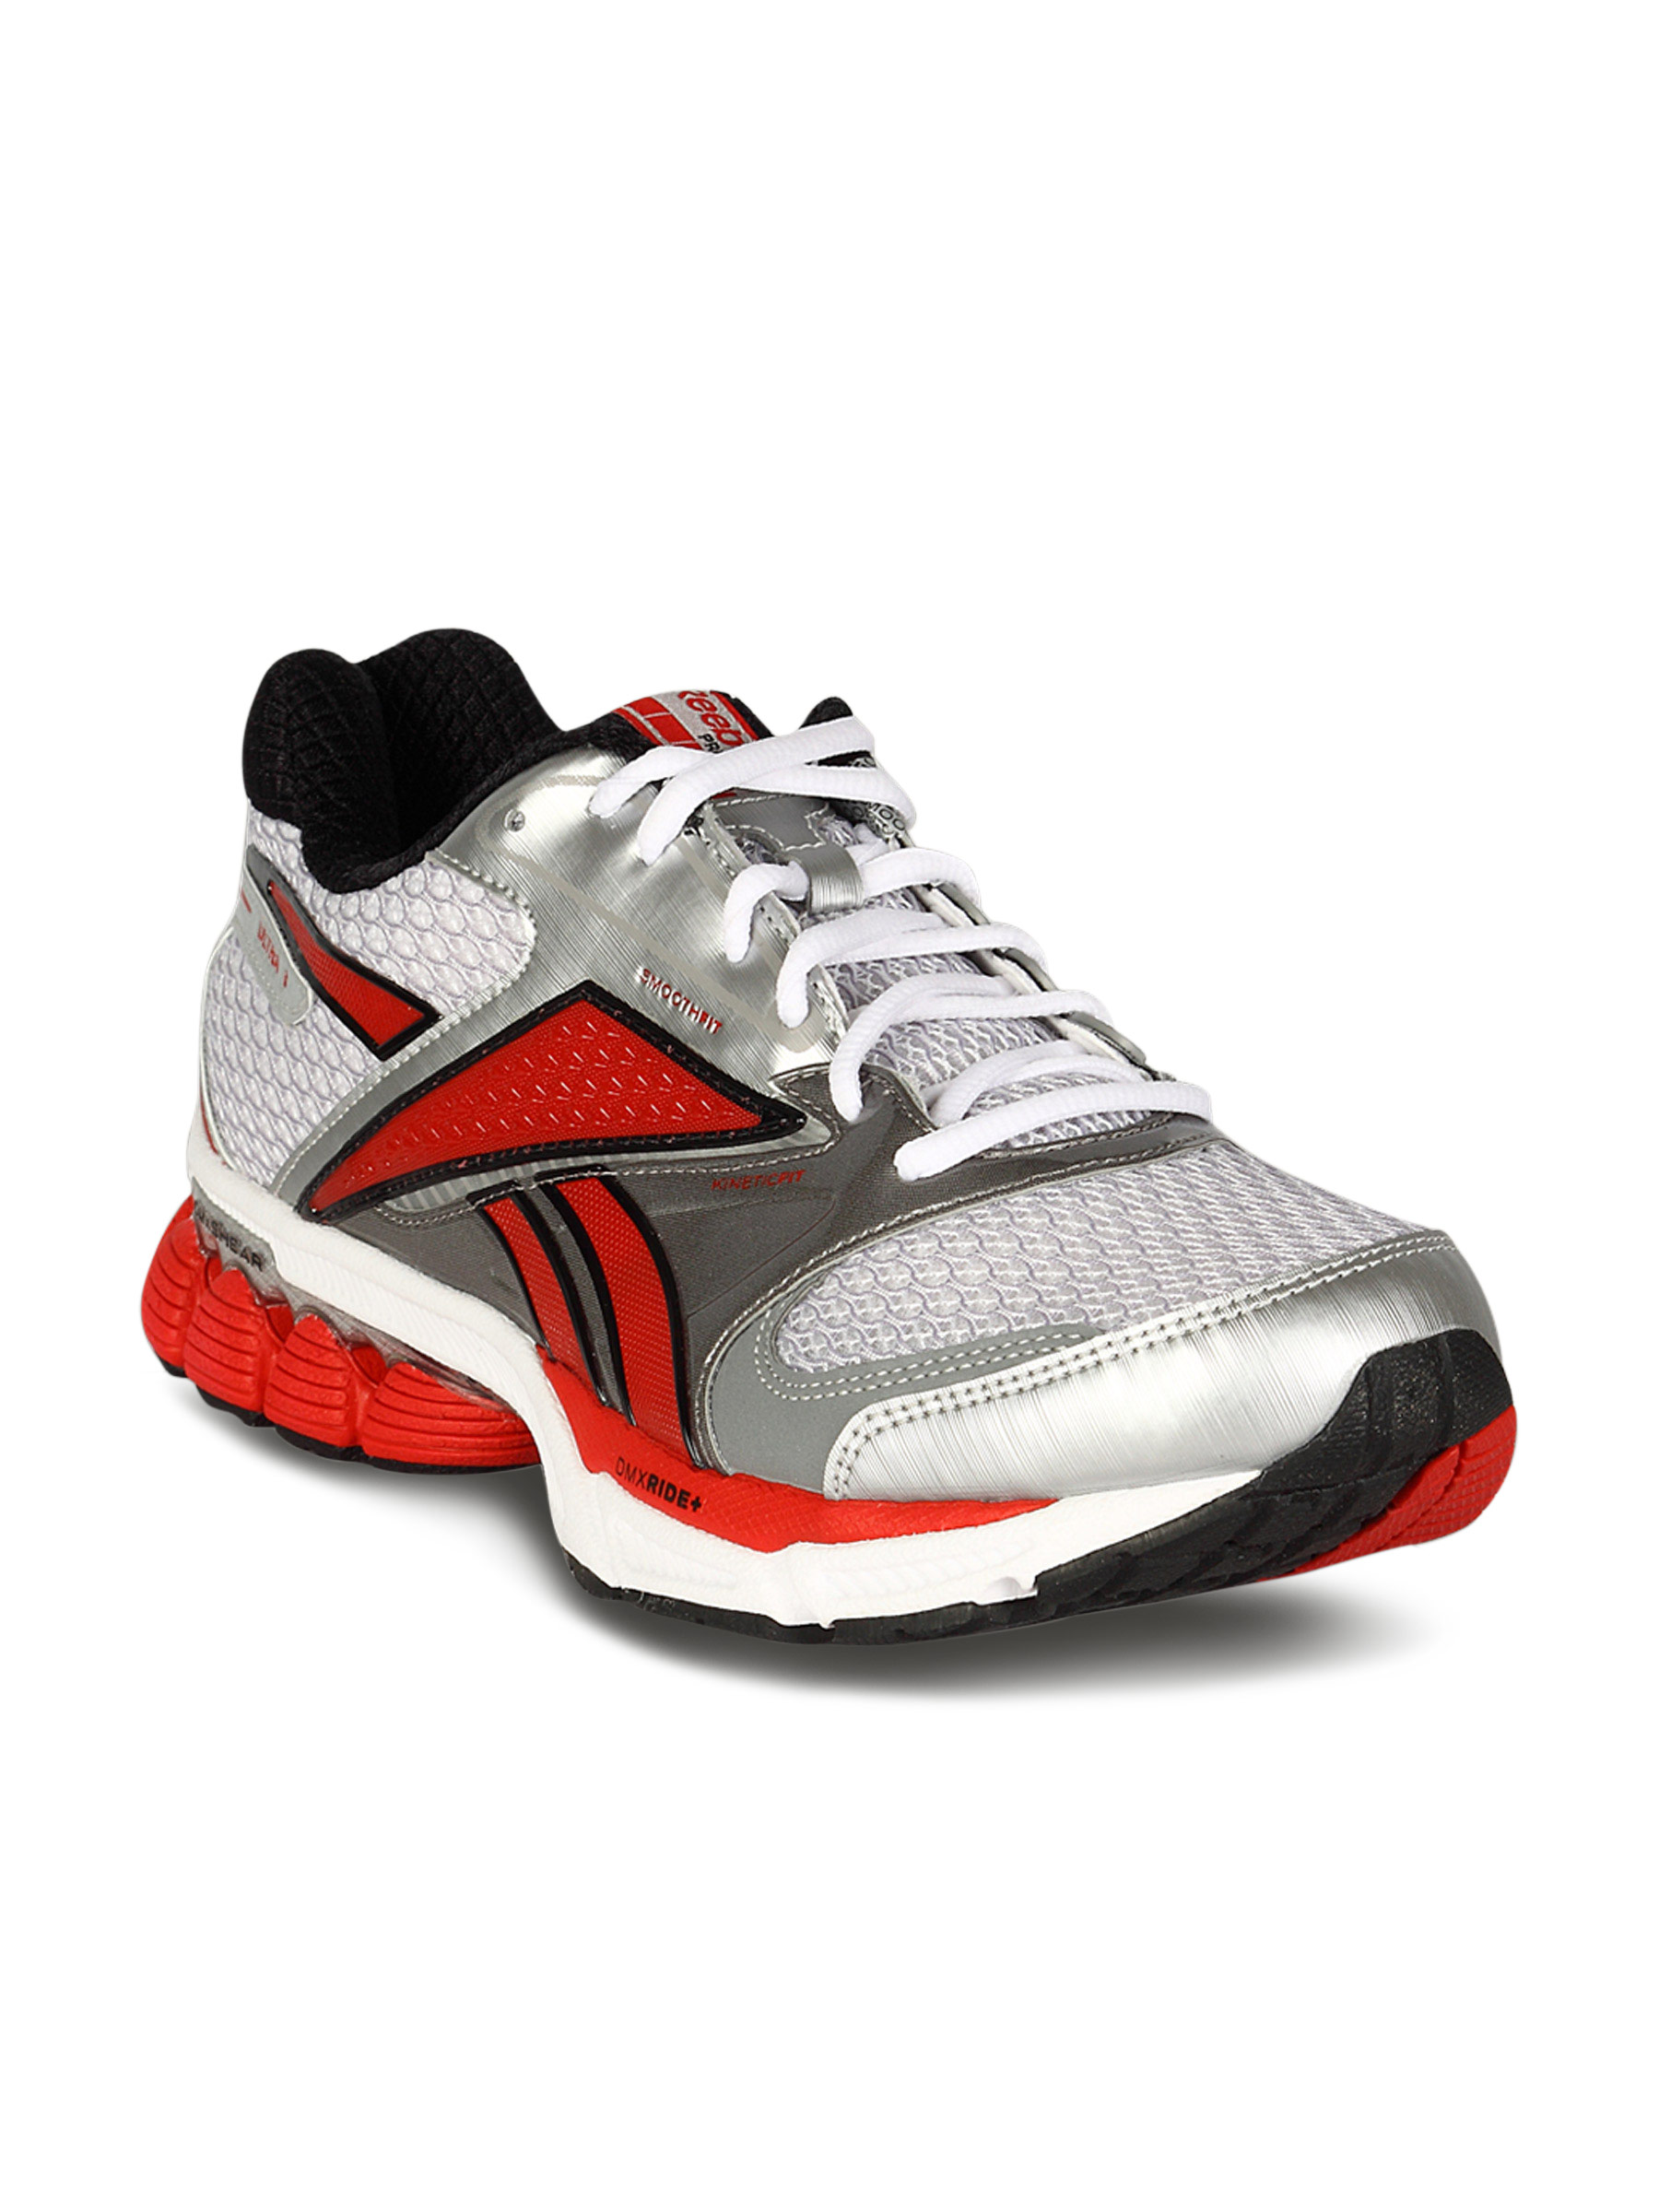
Reebok Men's Premier Ultra Form Red Shoe
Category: Footwear / Shoes / Sports Shoes
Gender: Men
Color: Red
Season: Summer 2011
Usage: Sports